Ignacio Peña

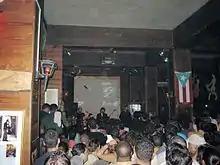
Phono/Gráphico show presented @ Nuyorican Café in Old San Juan, PR, c. 2006

In 2001, Peña started to dabble in video editing and began directing and editing his own videos beginning with the 4th single for "El Mundo al Revés" entitled "Por Si Acaso". As he began to write songs for his second album he began editing visuals against the new songs using a collage of pop culture images and movies. The result was his first conceptual audiovisual show Phono/Gráphico. Phono/Gráphico is essentially the philosophic concept of a songwriter/musician, approaching the video presentation of his songs with the same seriousness and commitment as he has with the music. For Phono/Gráphico, Peña compiled and edited all the visuals which came together to offer viewers a glimpse of a post 9/11 world through the eyes and ears of the artist.